Schwielowsee (municipality)

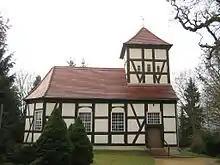
Church of the fishermens' village of Ferch

The fishermen's village of Ferch on the southwestern end of lake Schwielowsee kept its rural character into the late 20th century. A colony of painters also settled there.